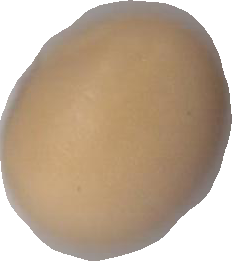
Variety: Anjasmoro